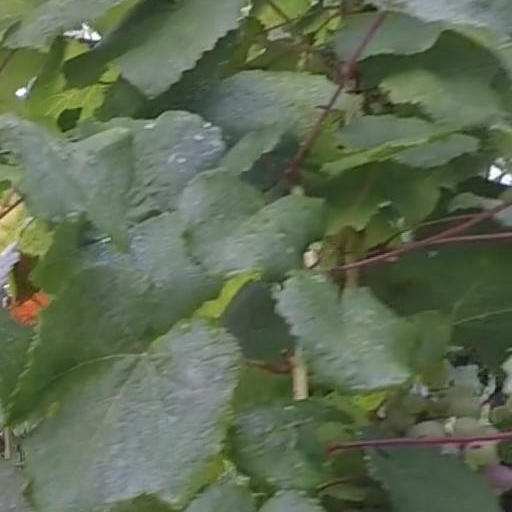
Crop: grape